Artaxata

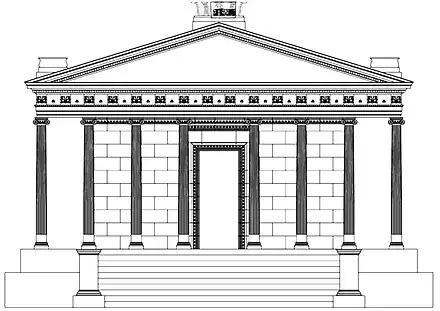
A reconstruction of the Temple of Tir-Apollo, by Gevorg Gyulamiryan

Artaxias I built Artaxata's citadel on the height later called Khor Virap (best known as the location where Gregory the Illuminator was imprisoned by Tiridates III of Armenia) and added other fortifications, including a moat.